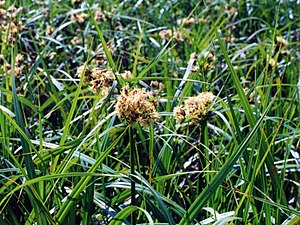
Kogleaks (Scirpus)
Scirpus atrovirens
Scirpus atrovirens
Kogleaks (Scirpus) er en planteslægt. Herunder ses dens arter: